Art Murmur

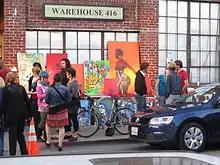
Art Murmur street scene in 2012.

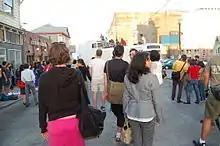
Art Murmur street scene in 2007.

Art Murmur is a collection of visual arts experiences designed to expose and promote Oakland's art scene. Primarily known for the First Friday Art Walk each month mostly held in the Uptown, Koreatown/Northgate, and downtown neighborhoods of Oakland, California, Oakland Art Murmur, a non-profit organization, draws thousands of people to visual art venues across all of Oakland. The event began in 2006 at the intersection of 23rd Street and Telegraph Avenue. In 2012, the street festival component was taken over by KONO, a neighborhood community group, becoming the "Oakland First Fridays Festival″ along Telegraph Avenue. One organization became two, though they remain closely aligned as cultural partners. Oakland Art Murmur is focused on connecting the public to Oakland's visual art, through programming such as the weekly Saturday Stroll art walk, different walking tours to inspire and educate participants about art, and the First Friday Art Walk.